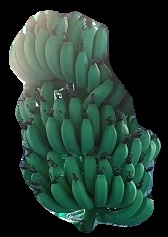
Variety: pachbale
Grade: grade1